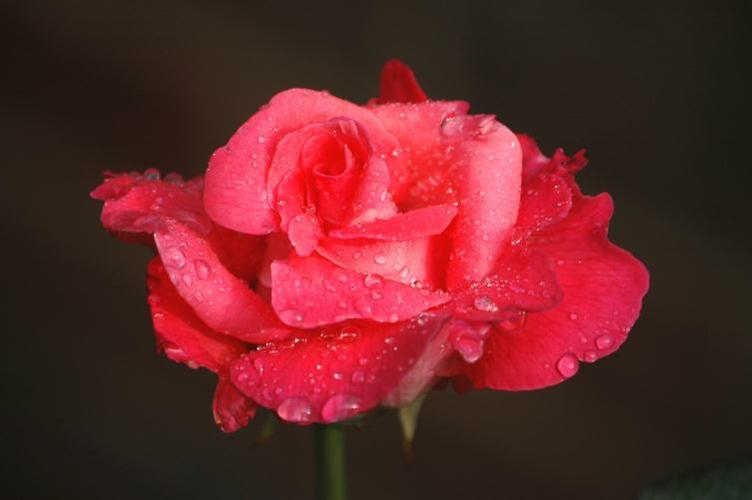
Flower: rose